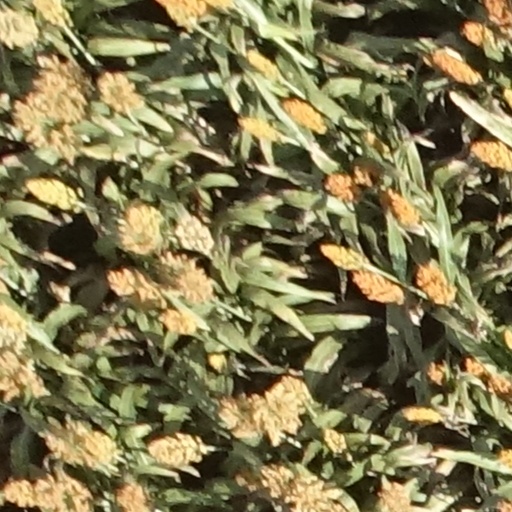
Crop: sorghum